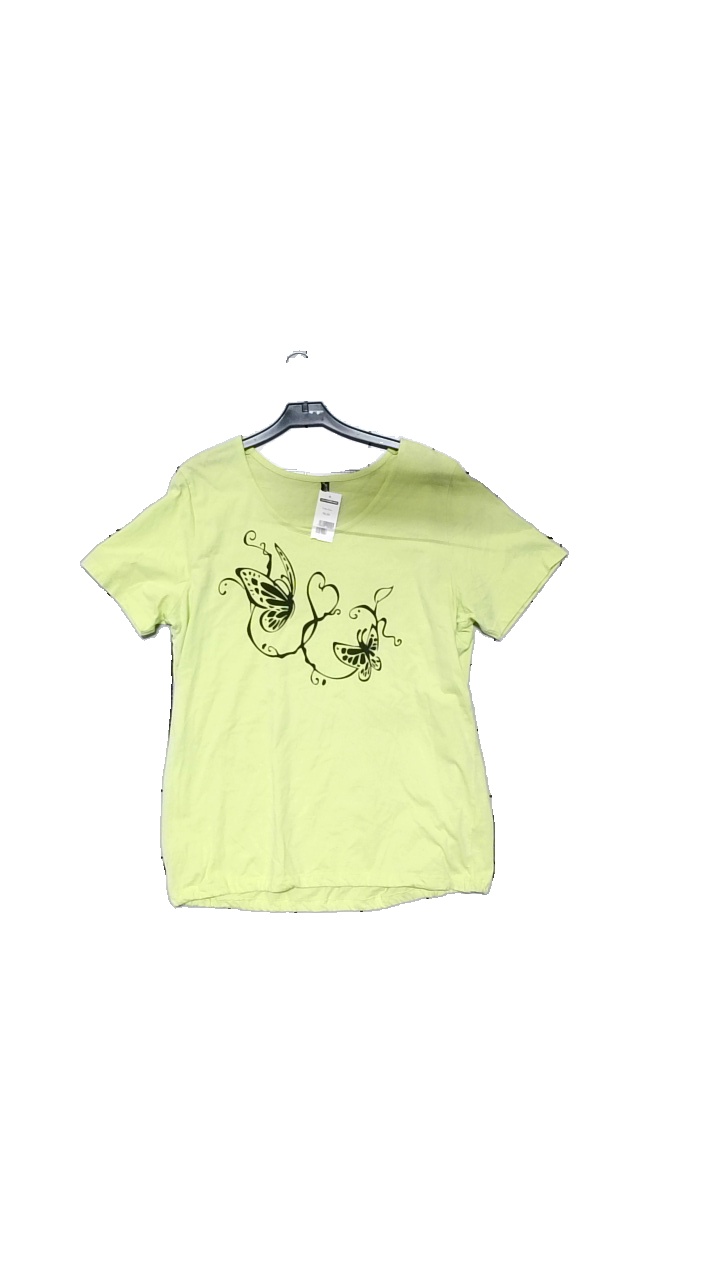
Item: Top (Ladies)
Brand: Jensen
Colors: Yellow
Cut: Loose
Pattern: Logo print
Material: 100% cotton
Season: All
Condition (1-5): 5
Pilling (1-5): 4
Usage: Reuse
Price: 50-100